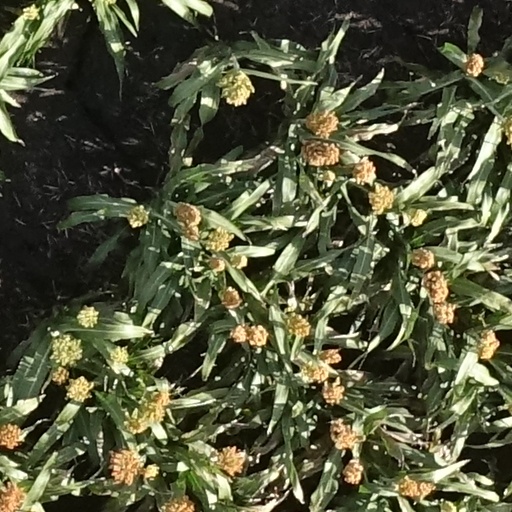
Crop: sorghum